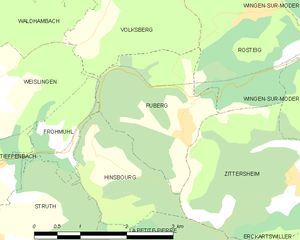
Carte des communes françaises